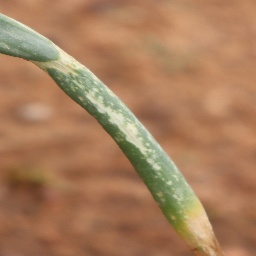
Label: Iris yellow virus